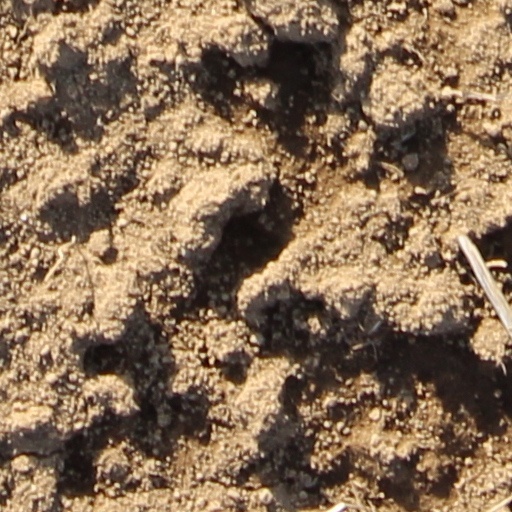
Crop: wheat